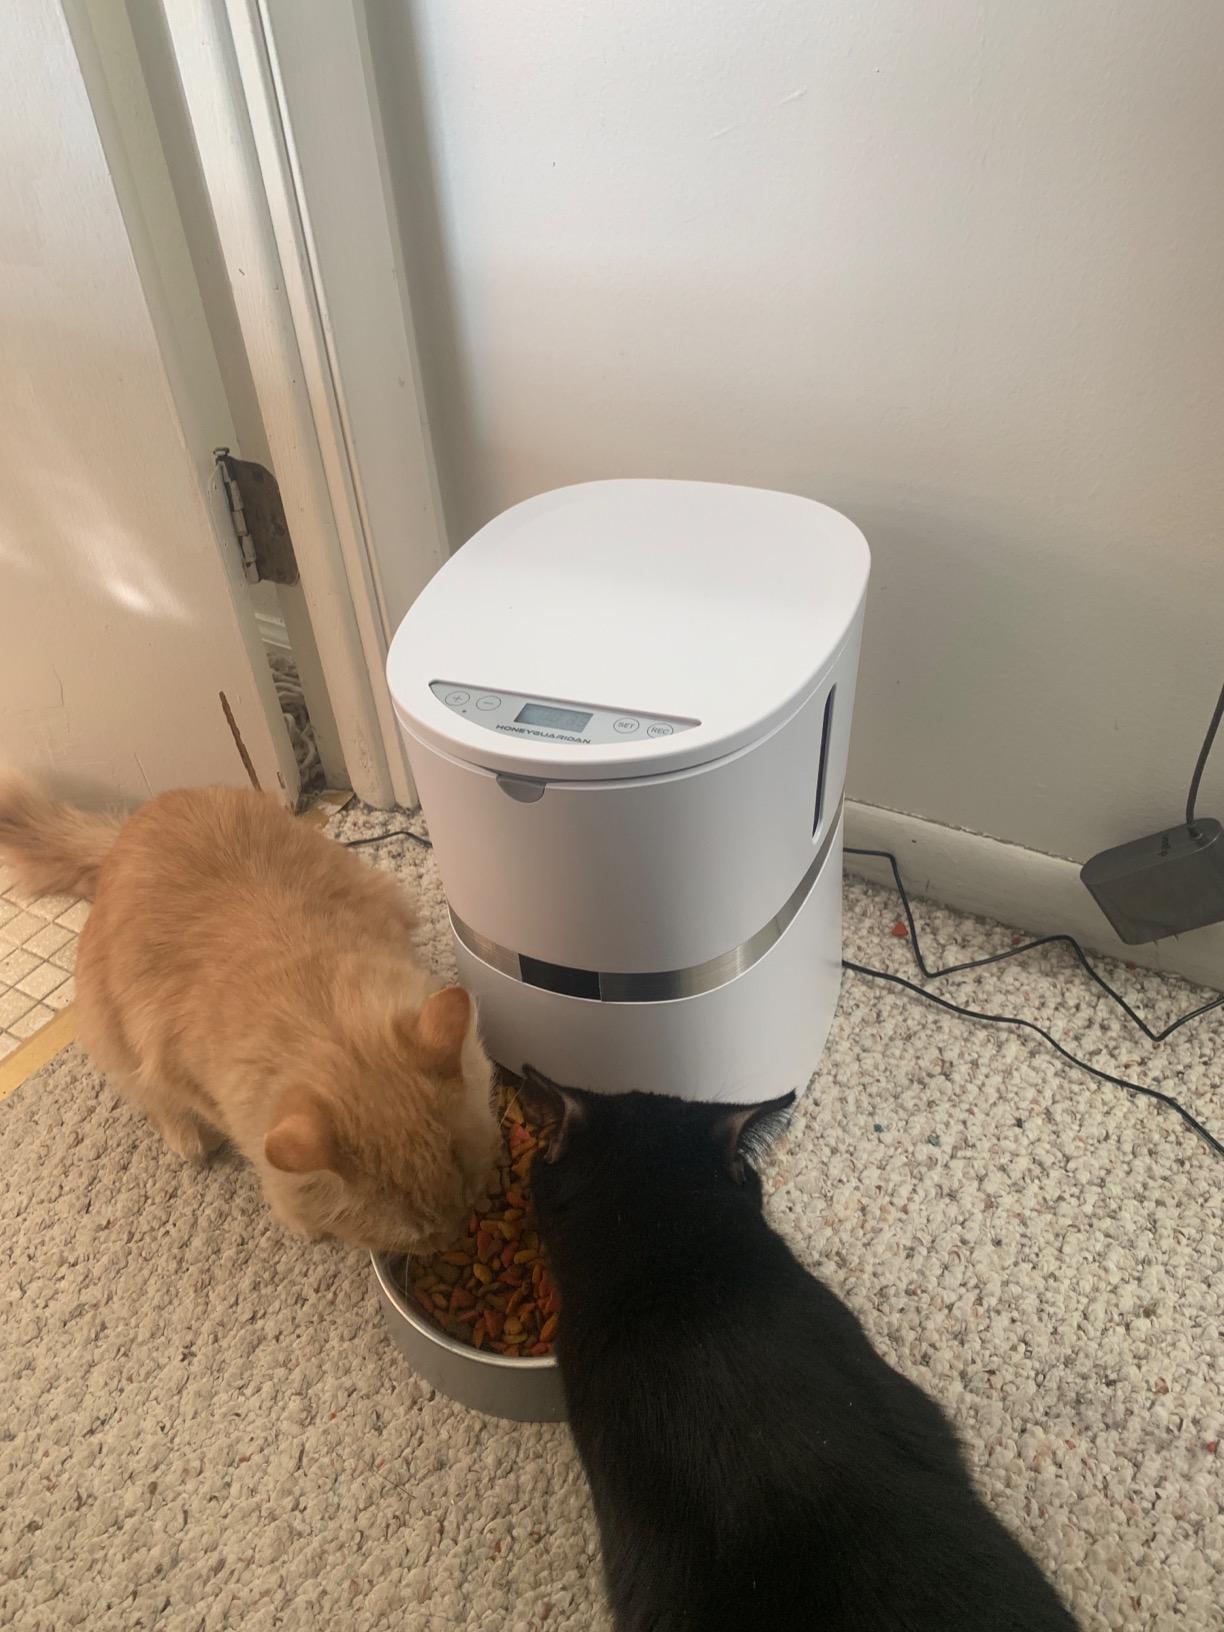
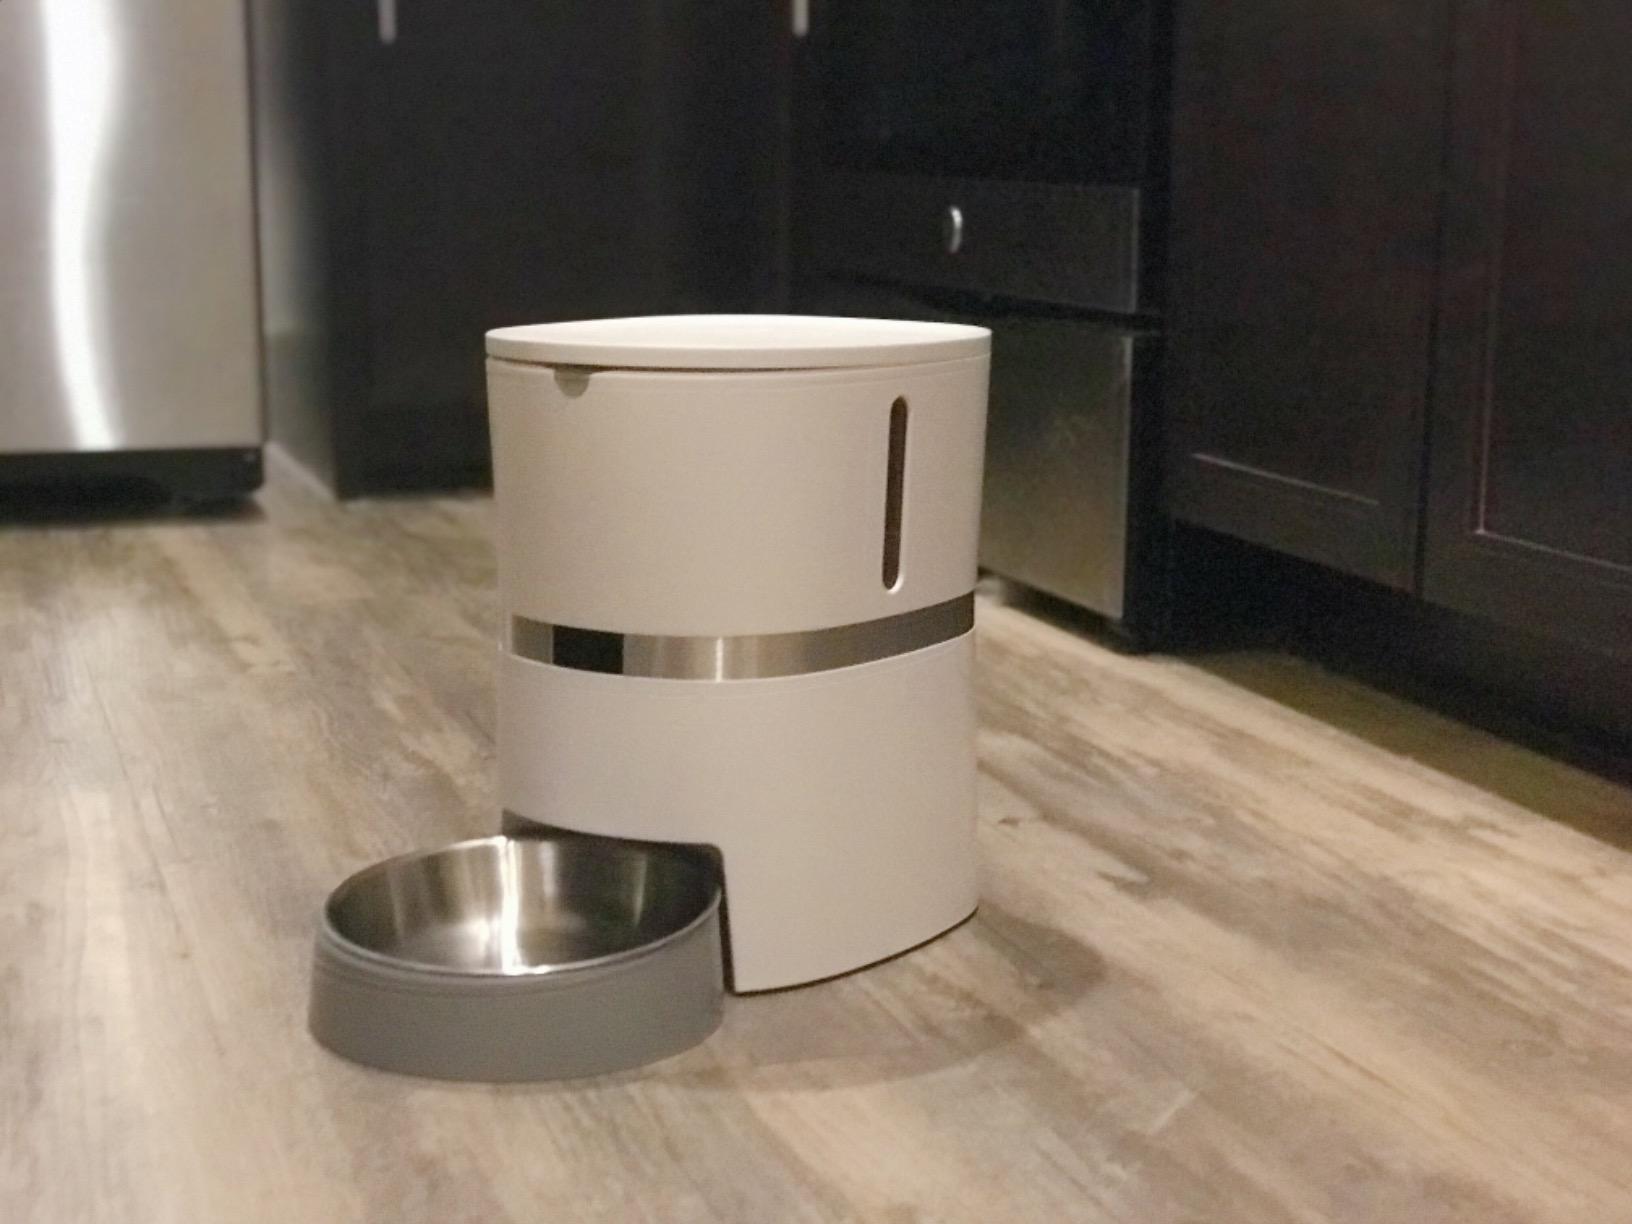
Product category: items_feeder
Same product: yes